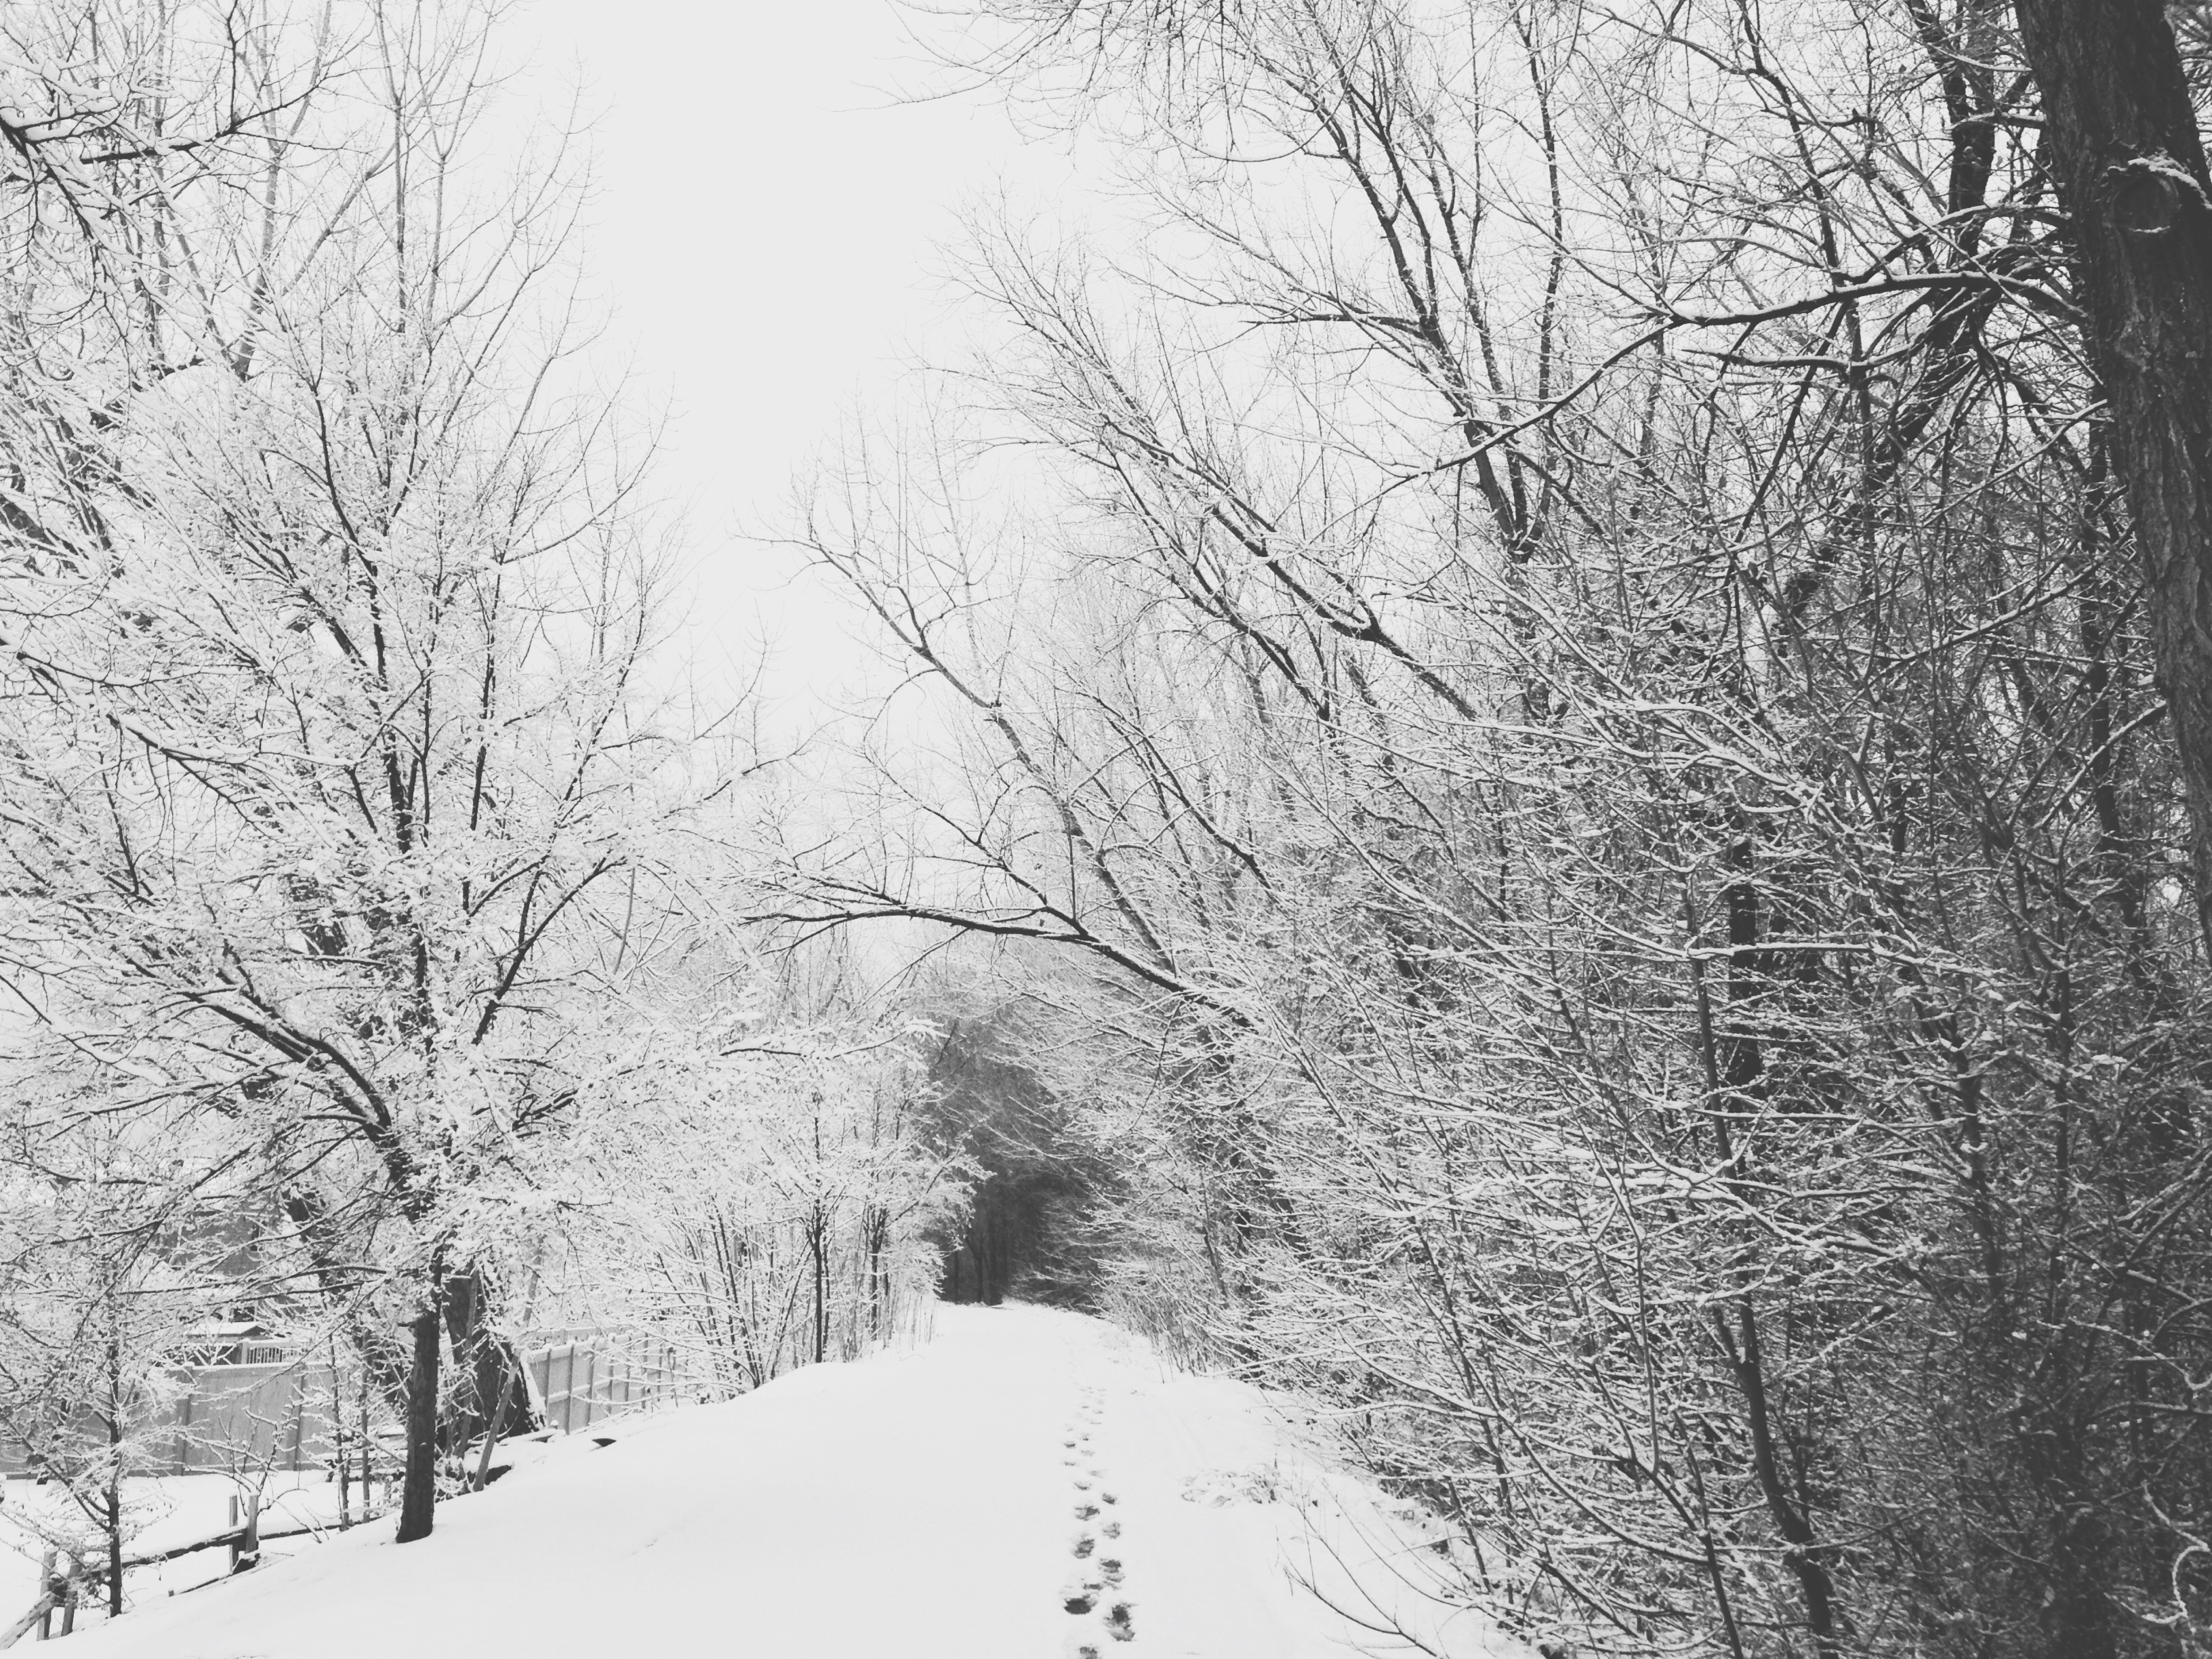
tree, forest, branch, snow, winter, black and white, frost, weather, monochrome, season, blizzard, freezing, monochrome photography, atmospheric phenomenon, woody plant, winter storm